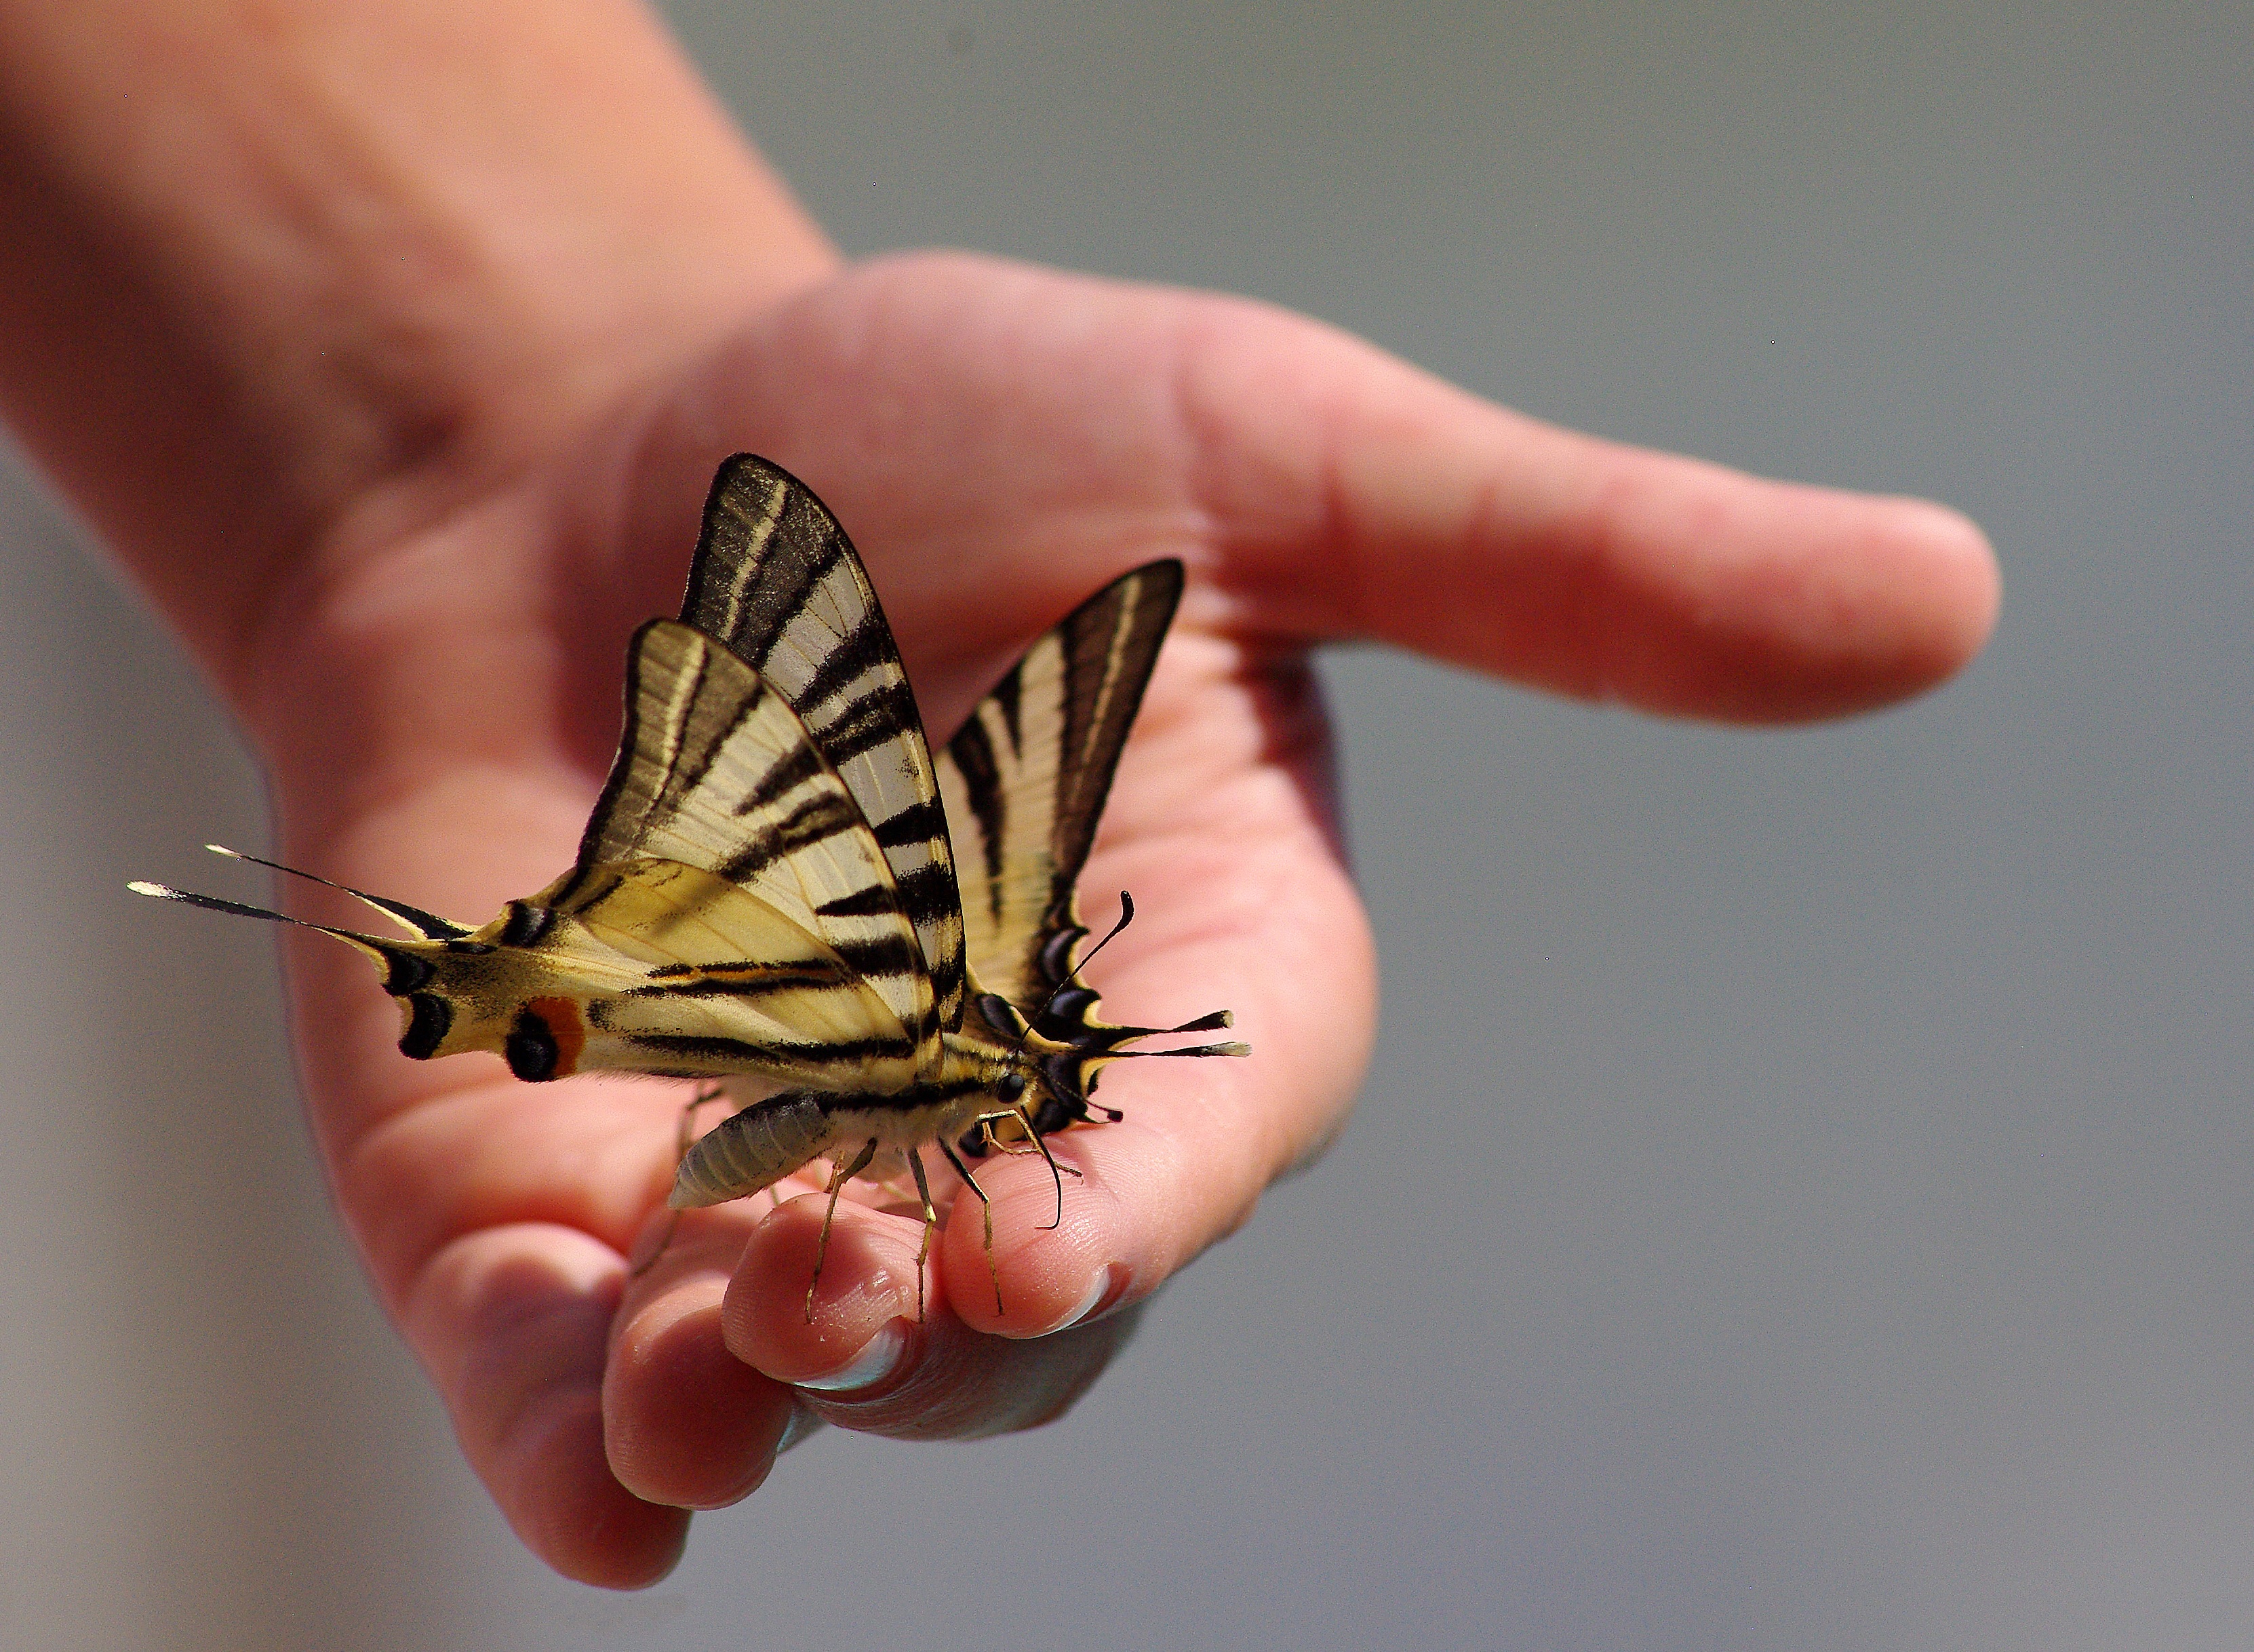
hand, wing, photography, leaf, flower, insect, moth, butterfly, fauna, invertebrate, close up, wings, animals, butterflies, macro photography, pollinator, moths and butterflies